La Familia (professional wrestling)

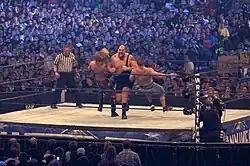
Vickie Guerrero put Big Show in the World Heavyweight Championship match at WrestleMania 25

As both world champions were forced to defend their championships inside an Elimination Chamber, Edge opened No Way Out on February 15 by being the first competitor in the ring, opposite Jeff Hardy. Hardy delivered a shock upset to Edge by rolling a Spear attempt into a pin and pinning him within three minutes, before any other wrestler entered the match. This ensured Edge had lost the WWE Championship and a new champion would be crowned, ultimately Triple H. Living up to his nickname of the Ultimate Opportunist, though, Edge later appeared in the main event of the evening by attacking Kofi Kingston with a chair until he was unable to compete in the Elimination Chamber for the World Heavyweight Championship, locking himself in one of the pods and refusing to come out. After eliminating reigning champion John Cena third, Edge went on to pin Rey Mysterio to win the match and become World Heavyweight Champion once again. The following night on "Raw", Vickie explained that with Raw General Manager Stephanie McMahon absent tending to her brother Shane in the hospital after his match with Randy Orton, she was the highest in command and with Kingston injured a replacement had to be found, giving Edge's forced entry into the match carte blanche. Later in that evening, McMahon was attacked by Orton, which left Vickie as the interim General Manager of "Raw" as well as "SmackDown". Cena demanded an instant rematch, which he won, but as it was by disqualification the title did not change hands. Edge revealed that he had asked Big Show to look after Vickie while he was gone and consequently gave him a World Heavyweight Championship match at WrestleMania 25 on April 5. However, at the contract signing, Cena interfered and blackmailed Vickie into making it a Triple Threat match; the next week, after signing the contract, he revealed he was blackmailing Vickie with footage of her sharing a kiss with Big Show. At WrestleMania, Cena pinned Big Show and won the World Heavyweight Championship.